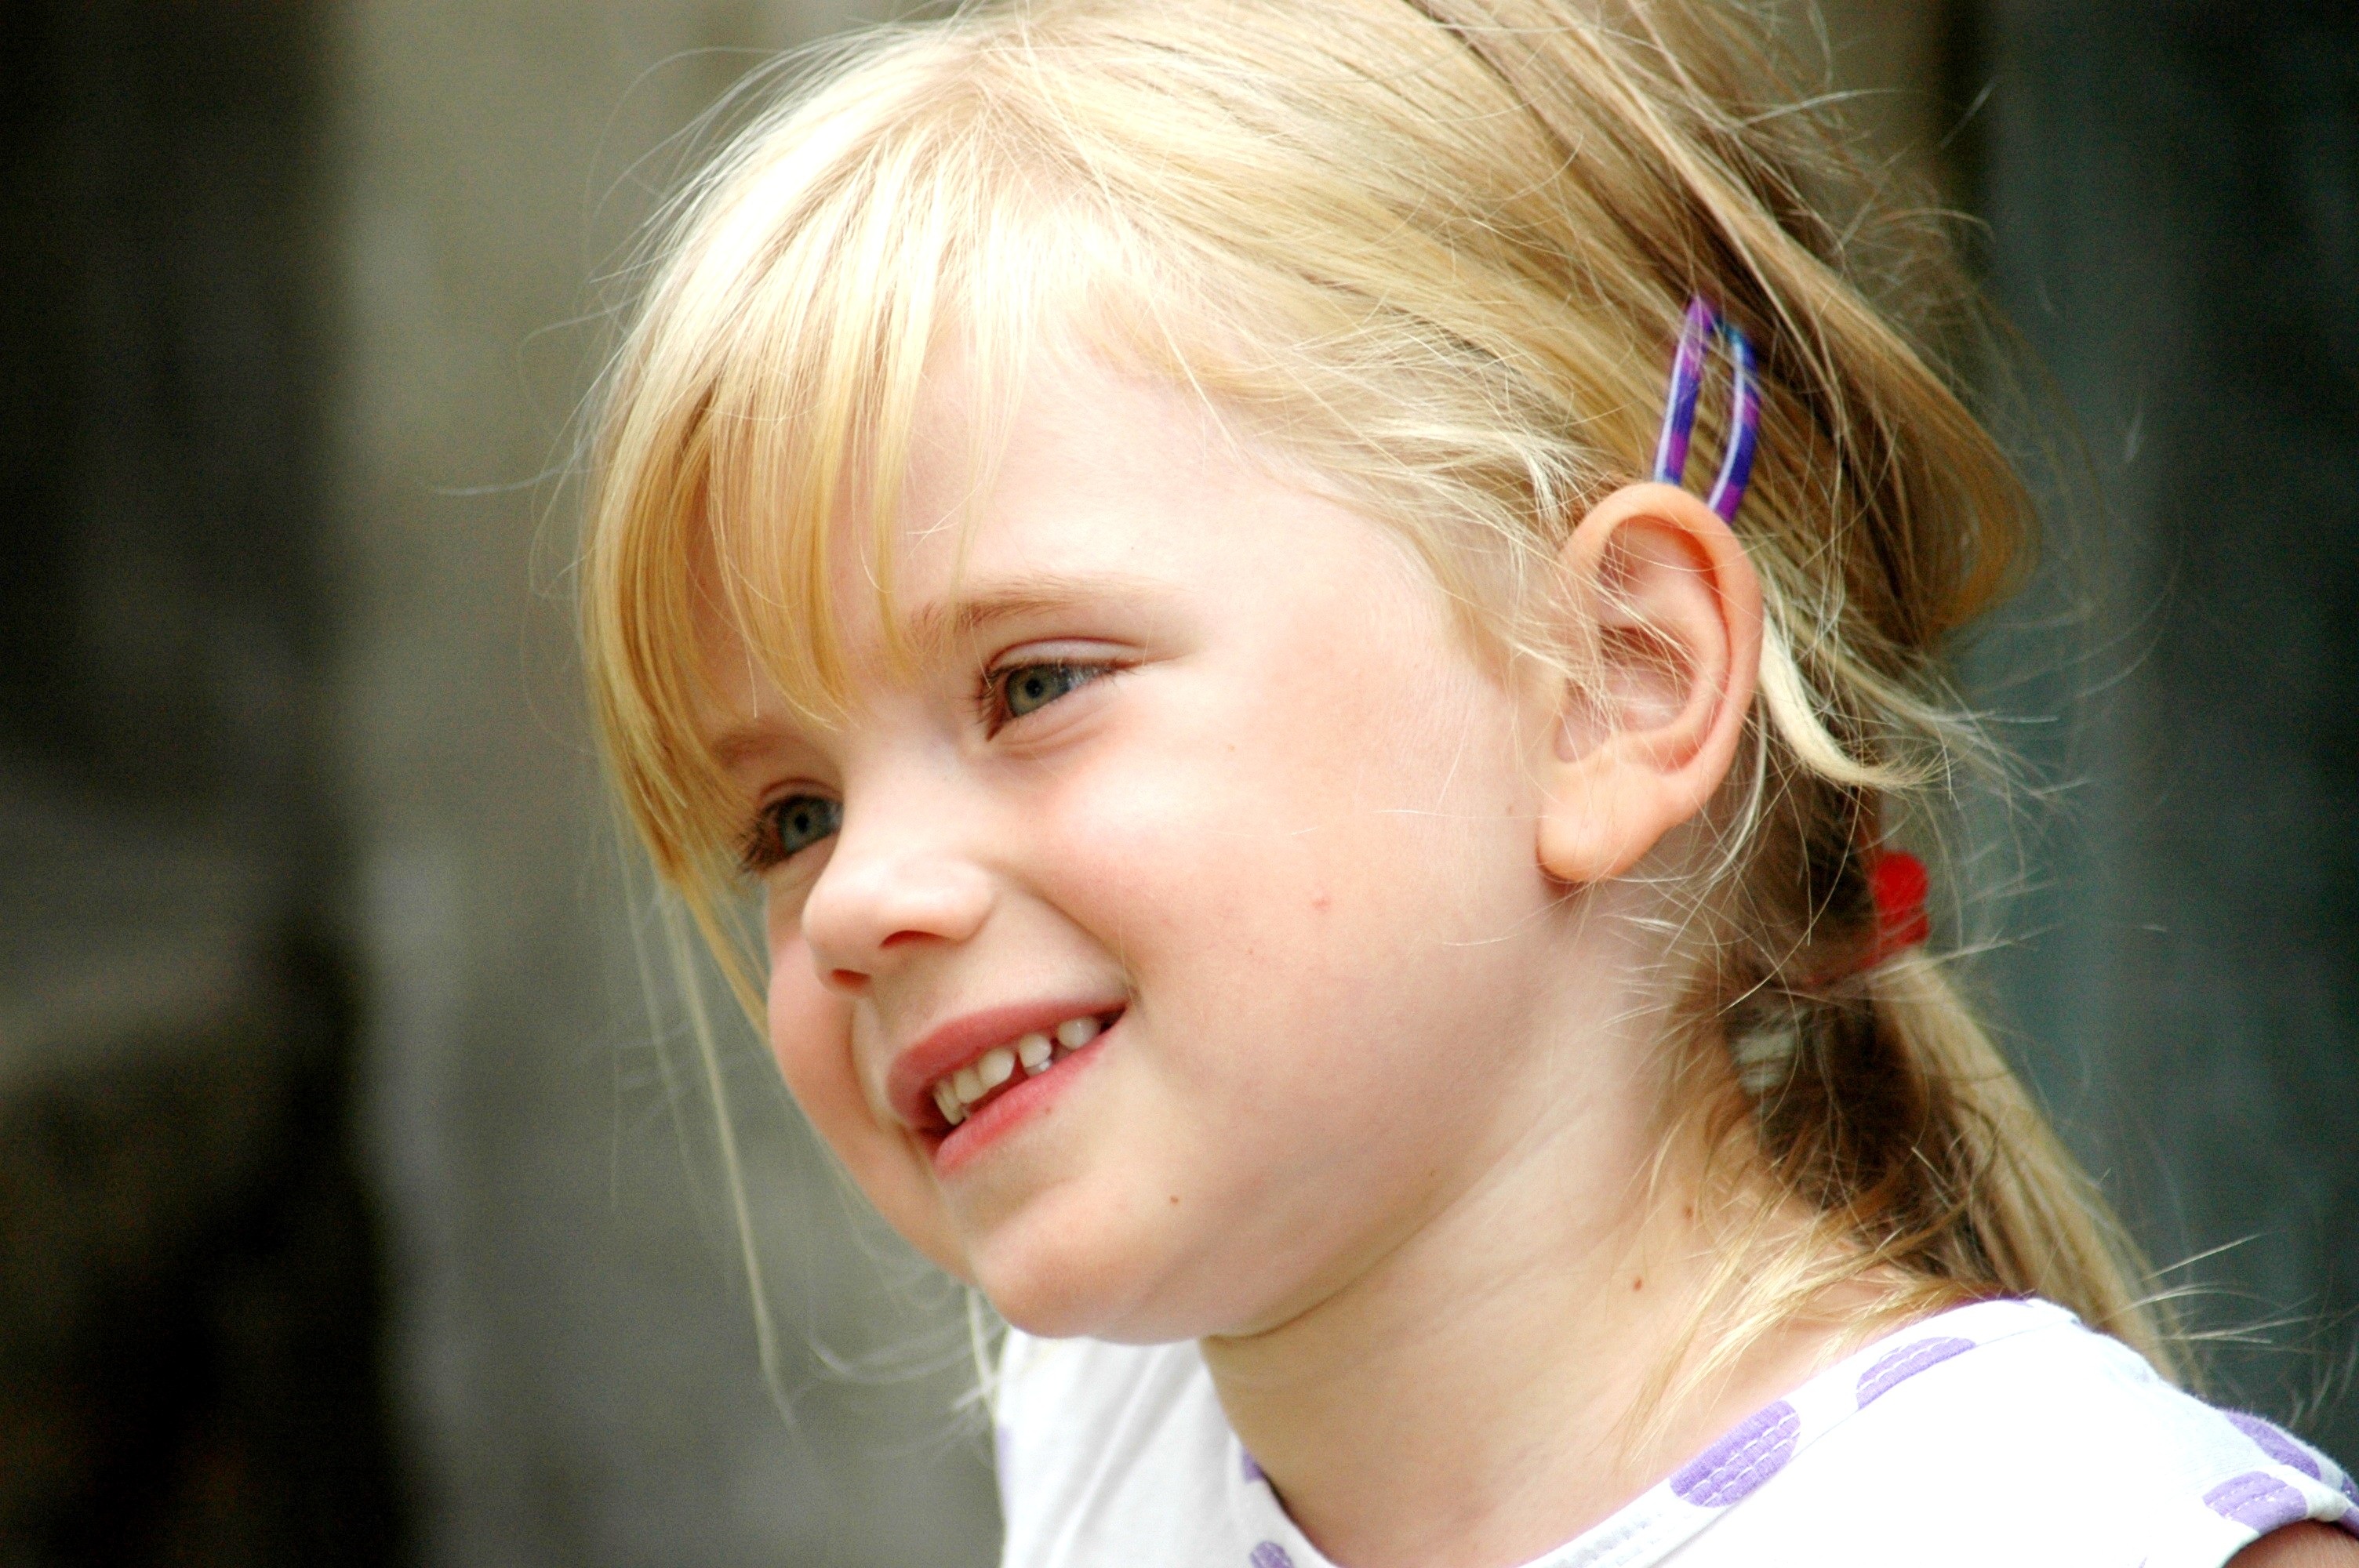
color, facial expression, hair, face, person, woman, people, child, blond, nose, girl, portrait, smile, beauty, toddler, skin, head, hairstyle, eye, close up, portrait photography, organ, emotion, laughter